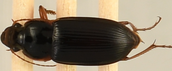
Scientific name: Harpalus pensylvanicus
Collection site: Konza Prairie Agroecosystem NEON (KONA), plot KONA_002